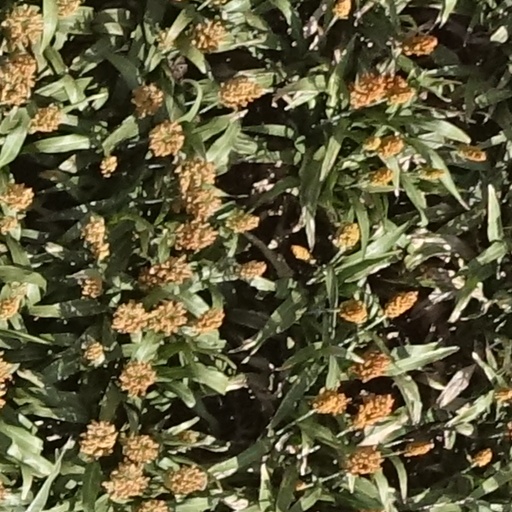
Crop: sorghum